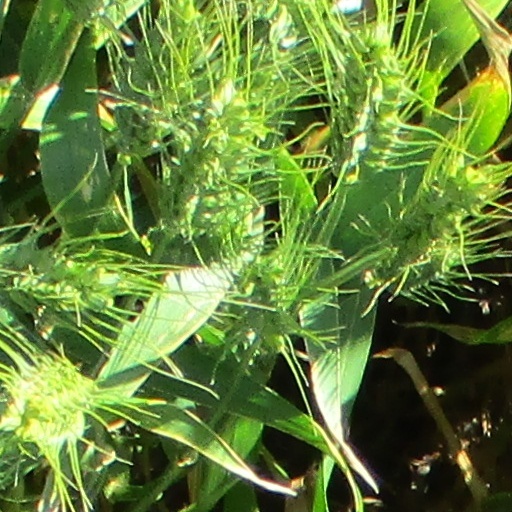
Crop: wheat